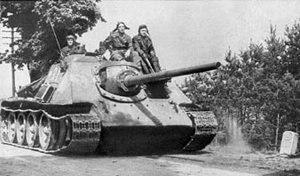
Ce lexique des armes à feu recense les termes et expressions techniques propres aux armes à feu. Il aborde également des notions historique ainsi que les évolutions liées aux progrès techniques.